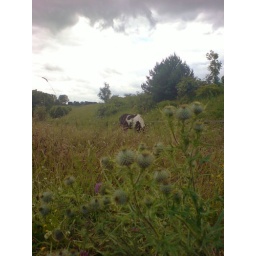
Thistle still in bud, with very blue green hues. :o)